Pierre Halet

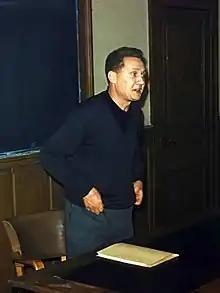
Pierre Halet, 1967, Faculté des Lettres, Bordeaux.

Pierre Halet (27 October 1924 – 27 January 1996) was a French writer, poet, and dramatist. His complete works have been published in five volumes by Les éditions La Simarre